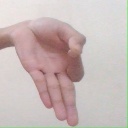
अक्षर: ज्ञ